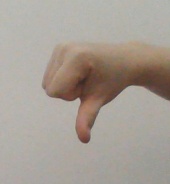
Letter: waw